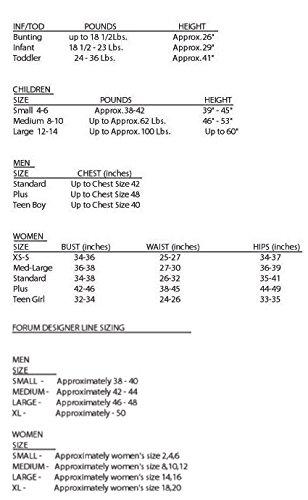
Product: Forum Novelties Princess Party Sash
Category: Toys & Games | Novelty & Gag Toys
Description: Message: Princess.
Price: $11.82
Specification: ProductDimensions:3x20x1inches|ItemWeight:15.8ounces|ShippingWeight:1pounds(Viewshippingratesandpolicies)|DomesticShipping:ItemcanbeshippedwithinU.S.|InternationalShipping:ThisitemcanbeshippedtoselectcountriesoutsideoftheU.S.LearnMore|ShippingAdvisory:Thisitemmustbeshippedseparatelyfromotheritemsinyourorder.Additionalshippingchargeswillnotapply.|ASIN:B00AIF9SNM|Itemmodelnumber:67915|Manufacturerrecommendedage:4yearsandup